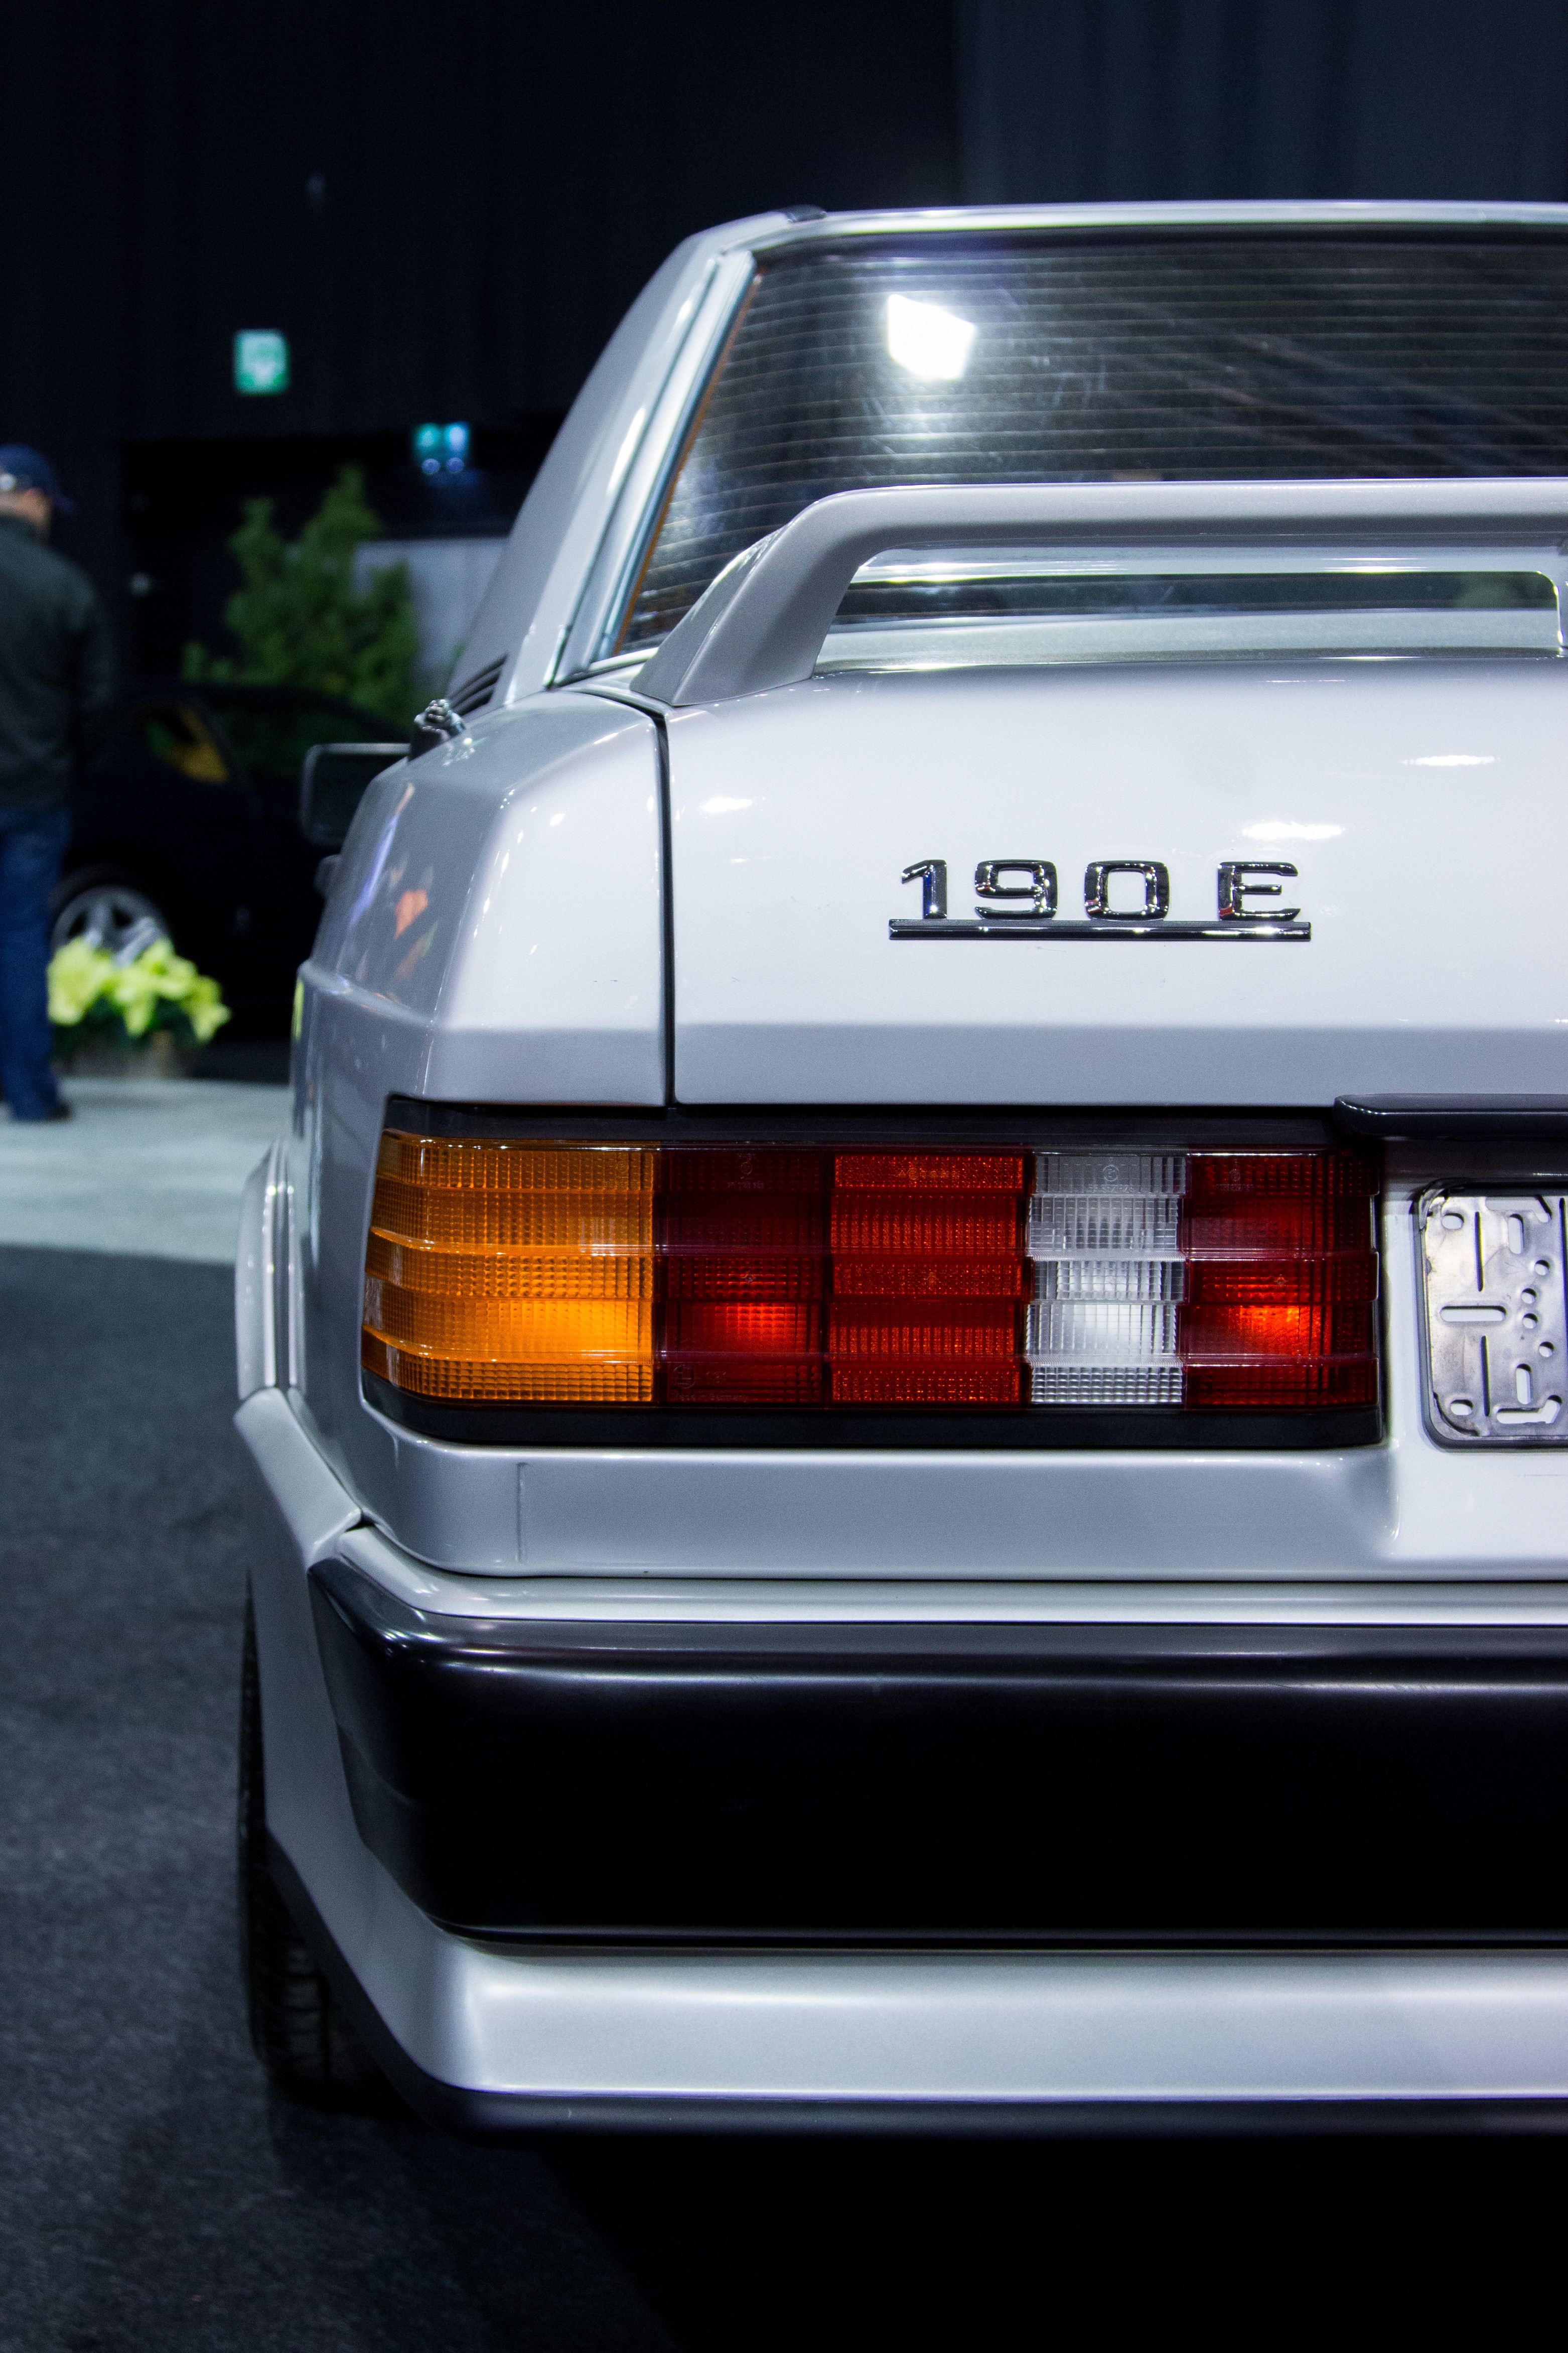
car, wheel, vehicle, sports car, bumper, muscle car, supercar, antique car, auto show, land vehicle, automobile make, automotive exterior, automotive design, performance car, executive car, toyota celica xx